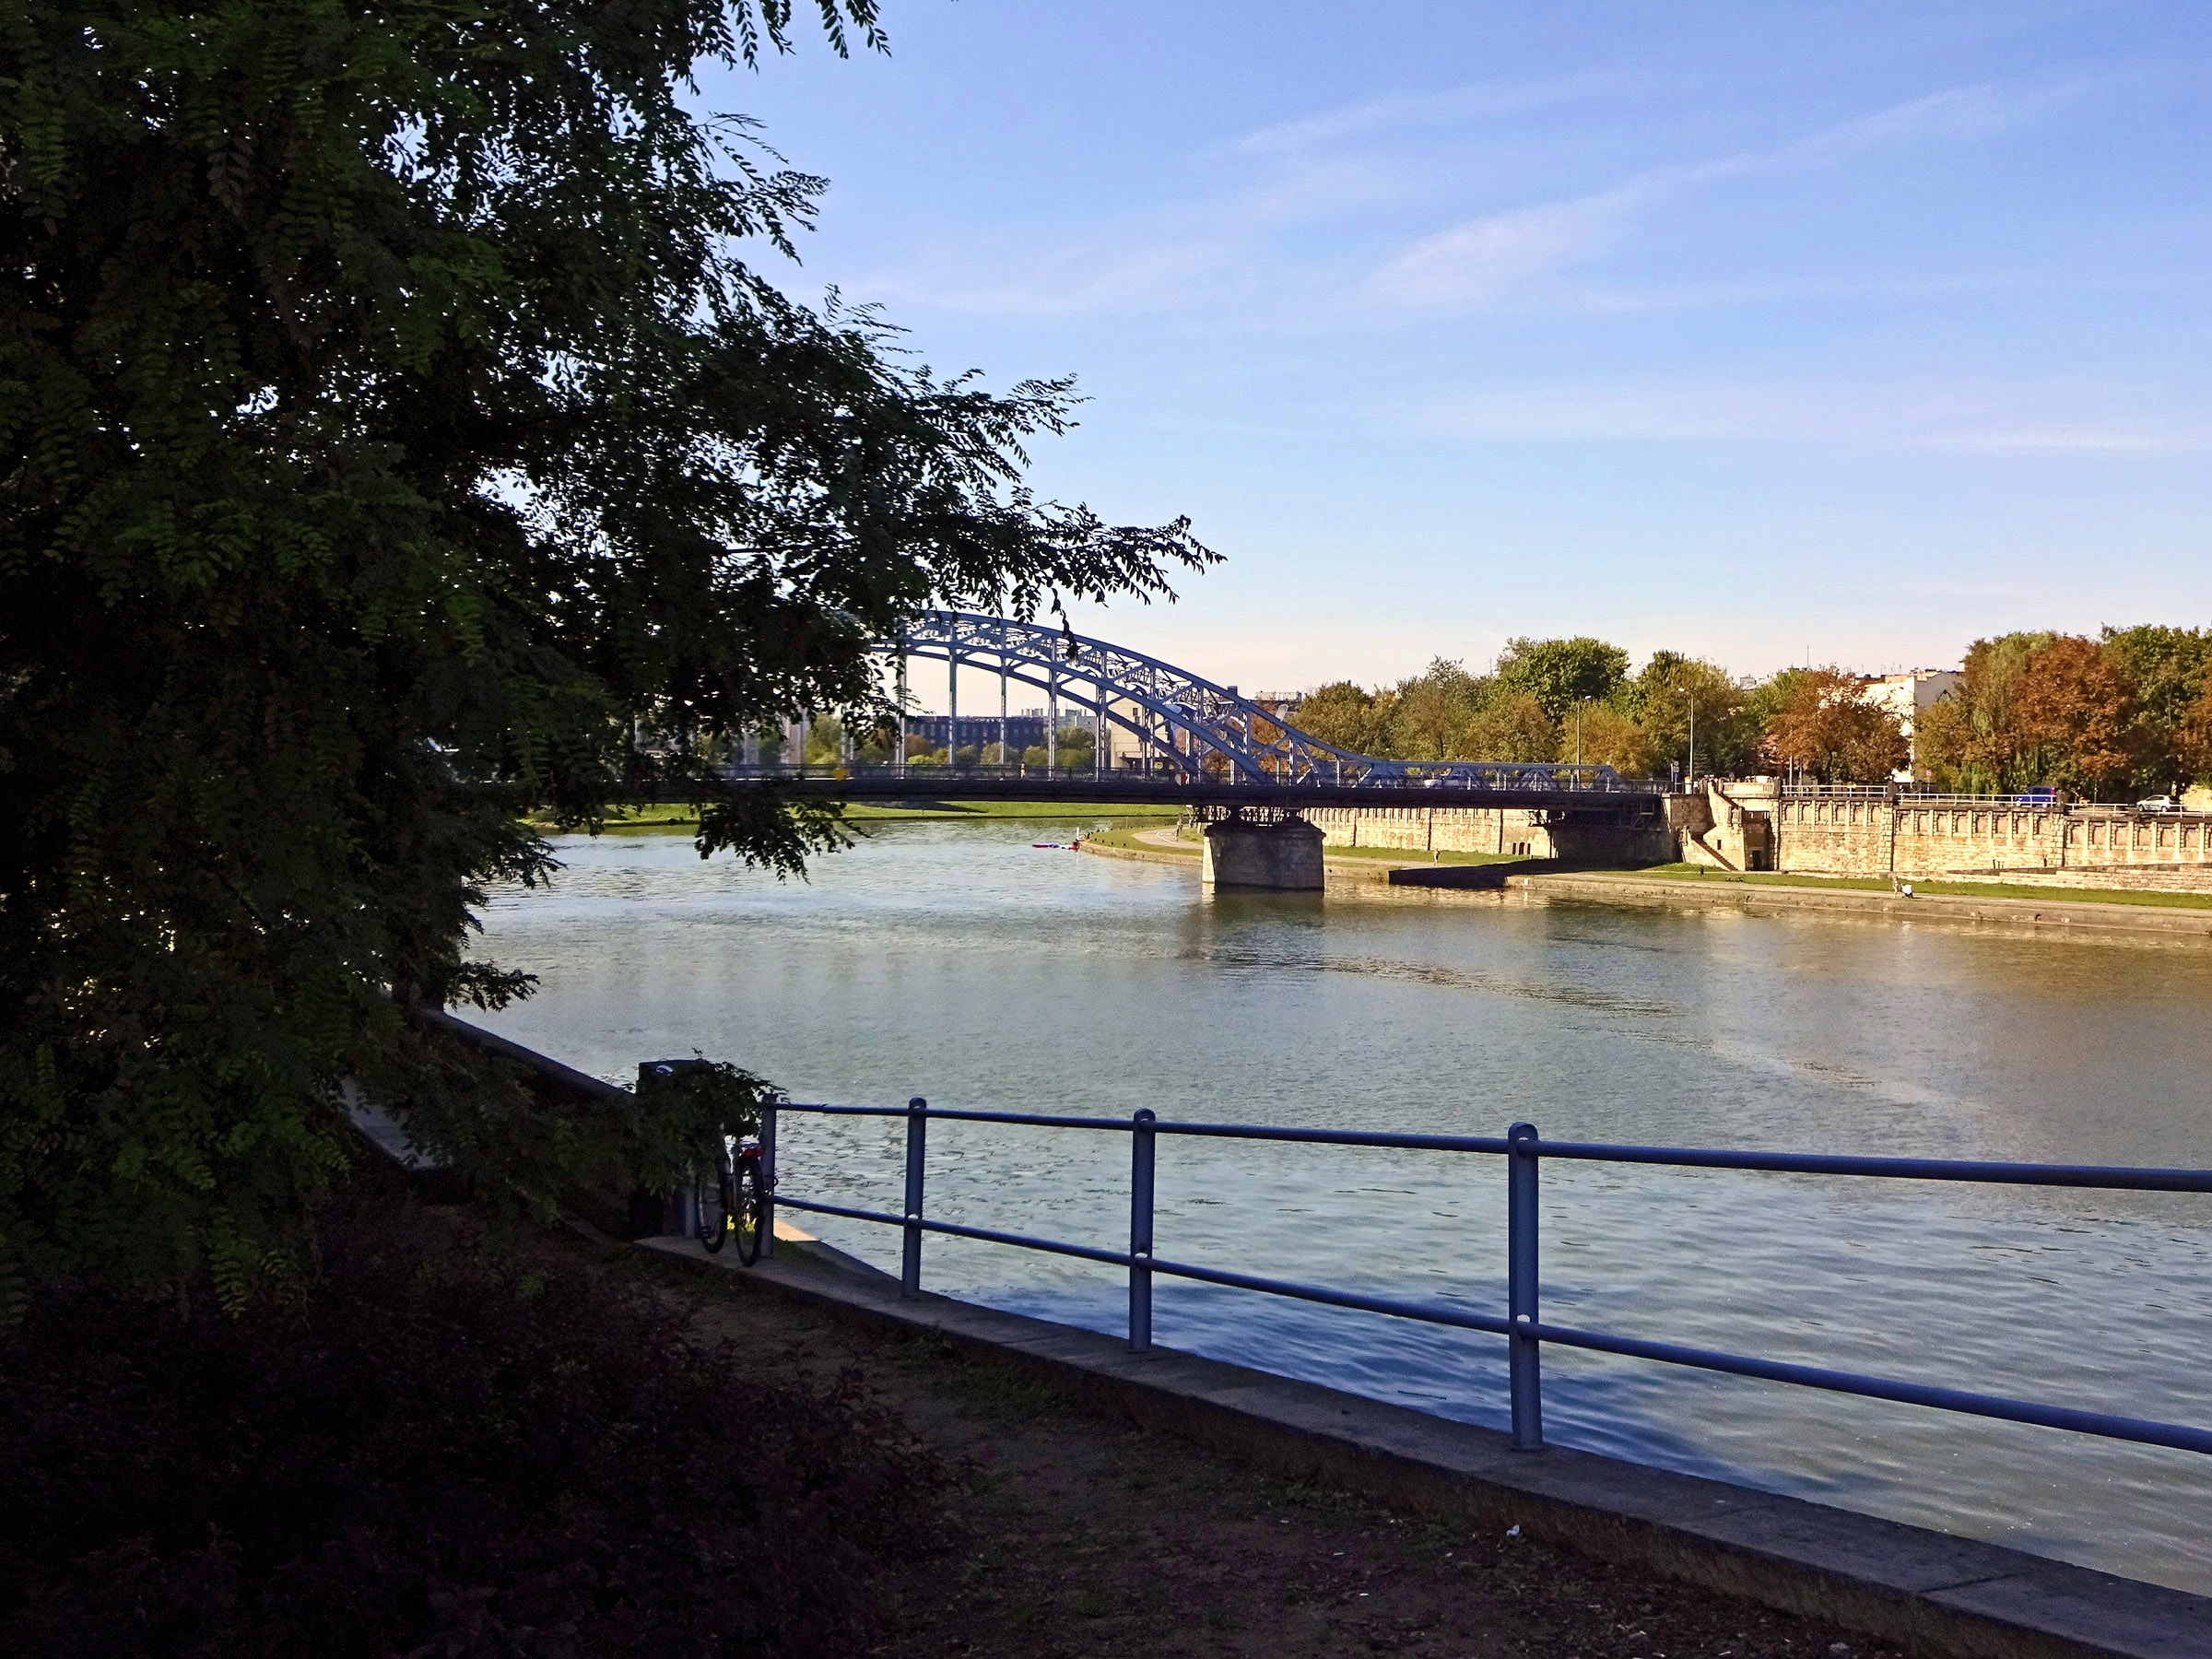
landscape, water, bridge, lake, city, river, walkway, panorama, reflection, reservoir, waterway, buildings, krakow, wisla, spacer, on the river